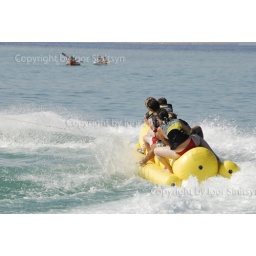
A banana boat ride in the Red Sea. Hurghada, Egypt.